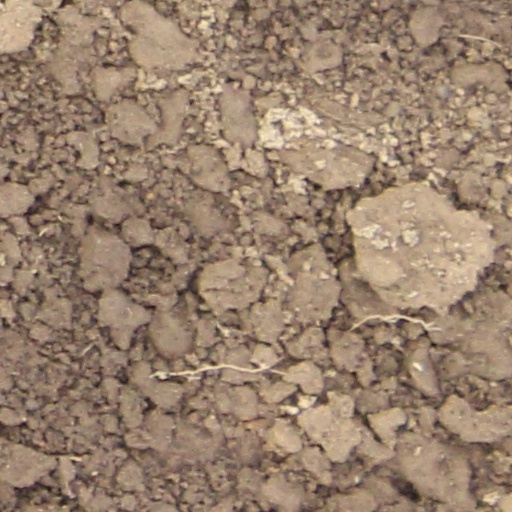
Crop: wheat